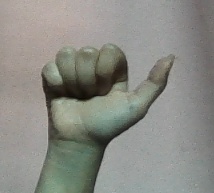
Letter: dhad